The Silent Code

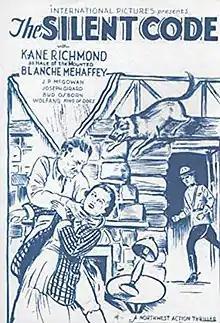
Poster for the film

The Silent Code is a 1935 American Western film written by George Morgan and directed by Stuart Paton. It was the third of a scheduled six films in the "Morton of the Mounties" series, although this would be the last one made. The first two, "Courage of the North" and "Timber Terrors" starred John Preston in the title role. This film saw Kane Richmond take over the lead, co-starring with Blanche Mehaffey.